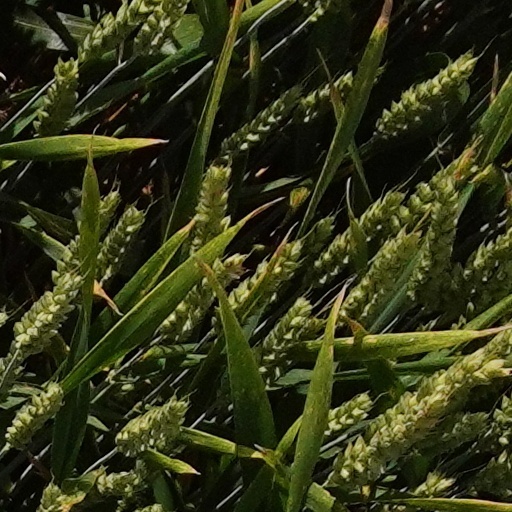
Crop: wheat